Criticism of communist party rule

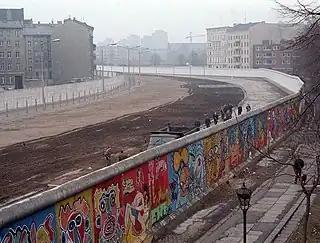
The Berlin Wall was constructed in 1961 to stop emigration from East Berlin to West Berlin and in the last phase of the wall's development the "death strip" between fence and concrete wall gave guards a clear shot at would-be escapees from the East

In the literature on communist rule, many anticommunists have asserted that communist regimes tend to impose harsh restrictions on the freedom of movement. These restrictions, they argue, are meant to stem the possibility of mass emigration, which threatens to offer evidence pointing to widespread popular dissatisfaction with their rule.